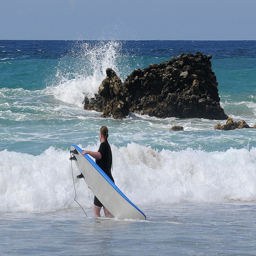
A man holding a surfboard standing on a wave covered ocean.
A woman entering the ocean with her surfboard
A person in the surf with a large surfboard.
a person holding a surf board in a body of water
a person is holding a surf board on the waves